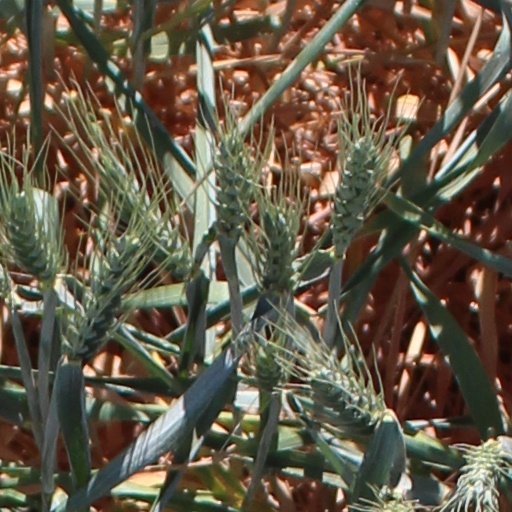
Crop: wheat